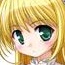
Portrait style: Anime Portrait